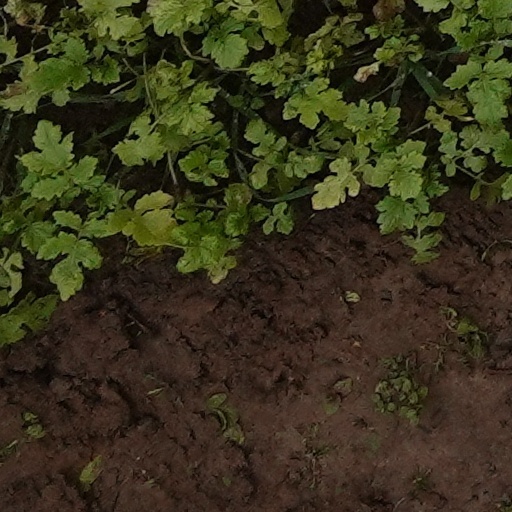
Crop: wheat